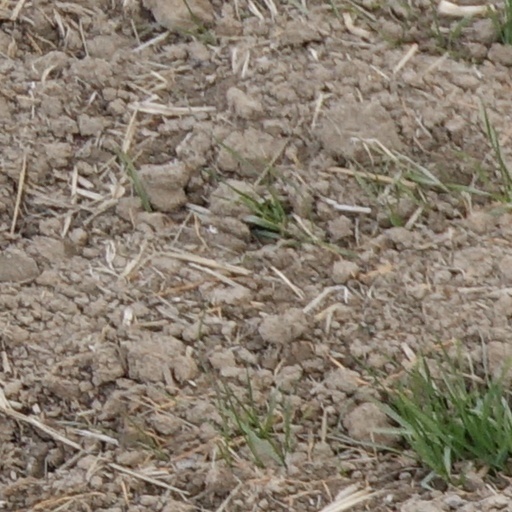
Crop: wheat